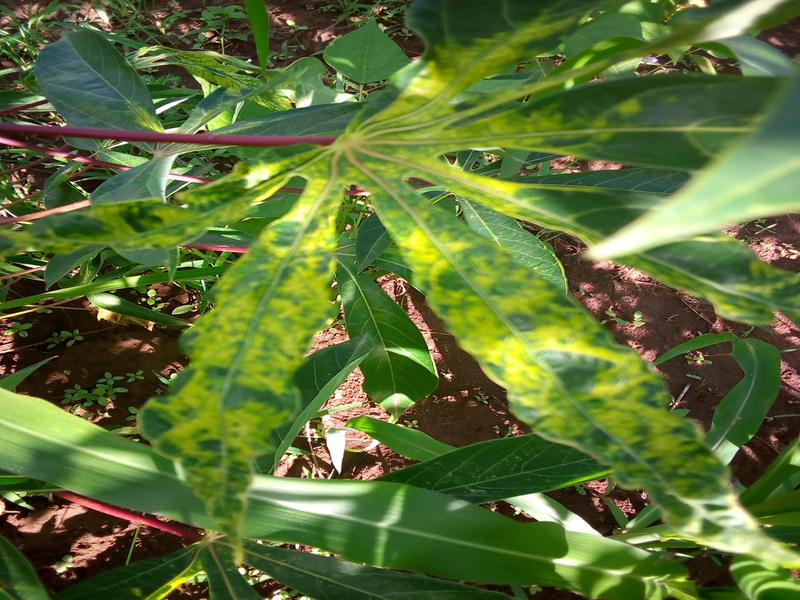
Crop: cassava
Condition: mosaic_disease